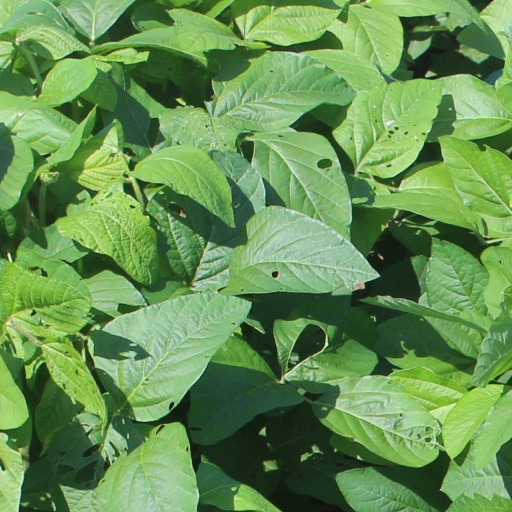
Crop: soybean